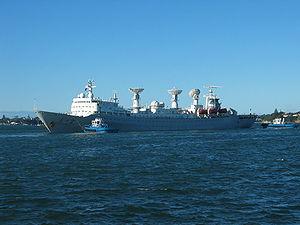
Shenzhou 6 est le sixième vol du vaisseau spatial chinois Shenzhou est le deuxième à être habité. Pour ce second vol, deux taïkonautes ont pris place à bord de la capsule. Ils ont été lancés le 12 octobre 2005, soit 3 jours avant l'anniversaire du premier vol spatial habité Chinois Shenzhou 5 par une fusée Longue Marche 2F depuis la base de lancement de Jiuquan. Les deux taïkonautes ont passé 5 jours en orbite terrestre basse.
Le programme spatial de la République populaire de Chine a accompagné l'essor économique très rapide du pays durant les années 1990. La Chine dispose désormais d'une famille de lanceurs complète, les lanceurs Longue marche, et a mis sur pied des programmes couvrant l'ensemble de l'activité spatiale : satellites de télécommunications, d'observation de la Terre, météorologiques, navigation, satellites de reconnaissance militaire. Elle a lancé par ailleurs un programme spatial habité qui s'est traduit par un premier vol habité en 2003 et la mise en orbite d'un embryon de station spatiale, Tiangong 1 en 2011. La Chine a un plan de développement ambitieux qui comprend à court terme la réalisation d'une station spatiale en orbite basse, l'envoi de robots à la surface de la Lune ainsi que le développement d'une nouvelle famille de lanceurs développée à partir de composants mis au point pour son premier lanceur lourd Longue Marche 5 dont le premier vol a eu lieu le 3 novembre 2016.
Chang'e 2 est la seconde sonde spatiale du programme d'exploration lunaire de la Chine lancée le 1ᵉʳ octobre 2010. Il s'agit de la doublure de la sonde Chang'e 1 et de la dernière mission de la première phase du programme. Après le succès de sa prédécesseur, l'engin spatial est légèrement modifié pour accommoder de nouveaux objectifs.
La Marine chinoise est la composante maritime de l'Armée populaire de libération. En 2019, avec 600 bâtiments de combat pour un tonnage de 1.5 million de tonnes La marine chinoise est la plus importante d'Asie et la seconde marine mondiale contre le 3ᵉ rang en 2012 avec près de 225 000 membres et plus de 400 navires de guerre.